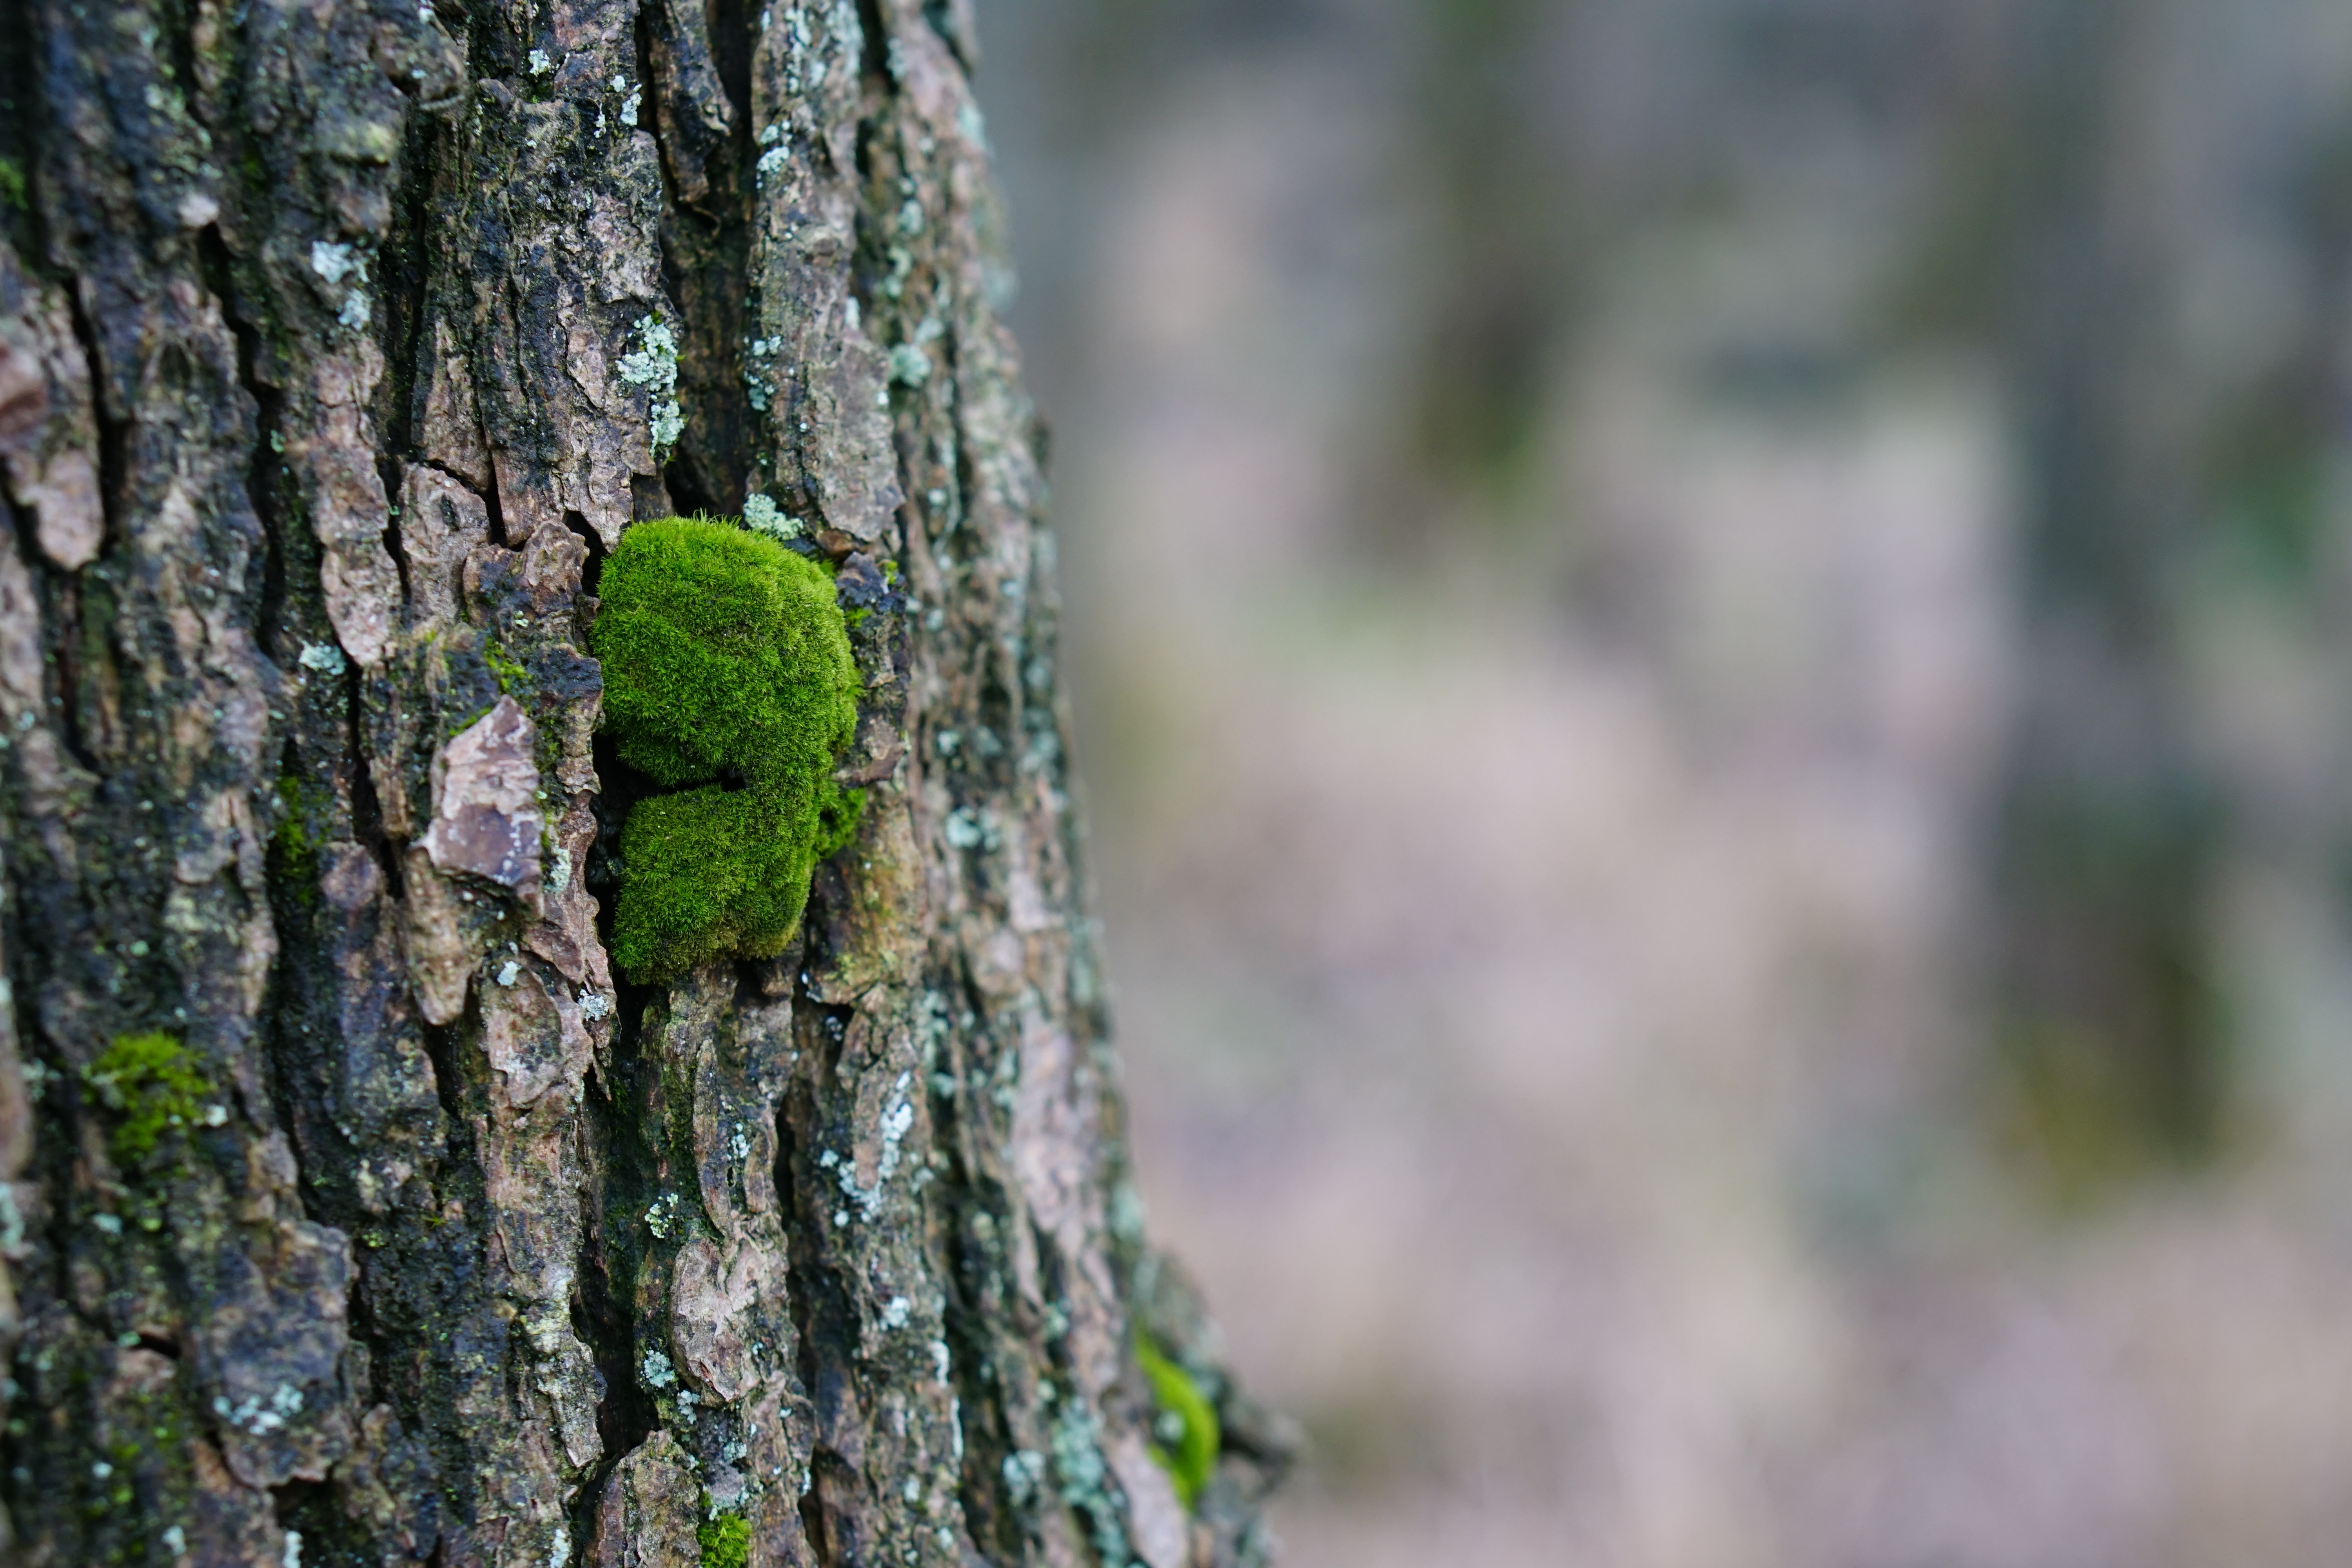
tree, nature, forest, grass, branch, structure, plant, sunlight, leaf, flower, trunk, moss, bark, wildlife, log, green, autumn, flora, fauna, tribe, woodland, habitat, fouling, tree moss, natural environment, woody plant, land plant